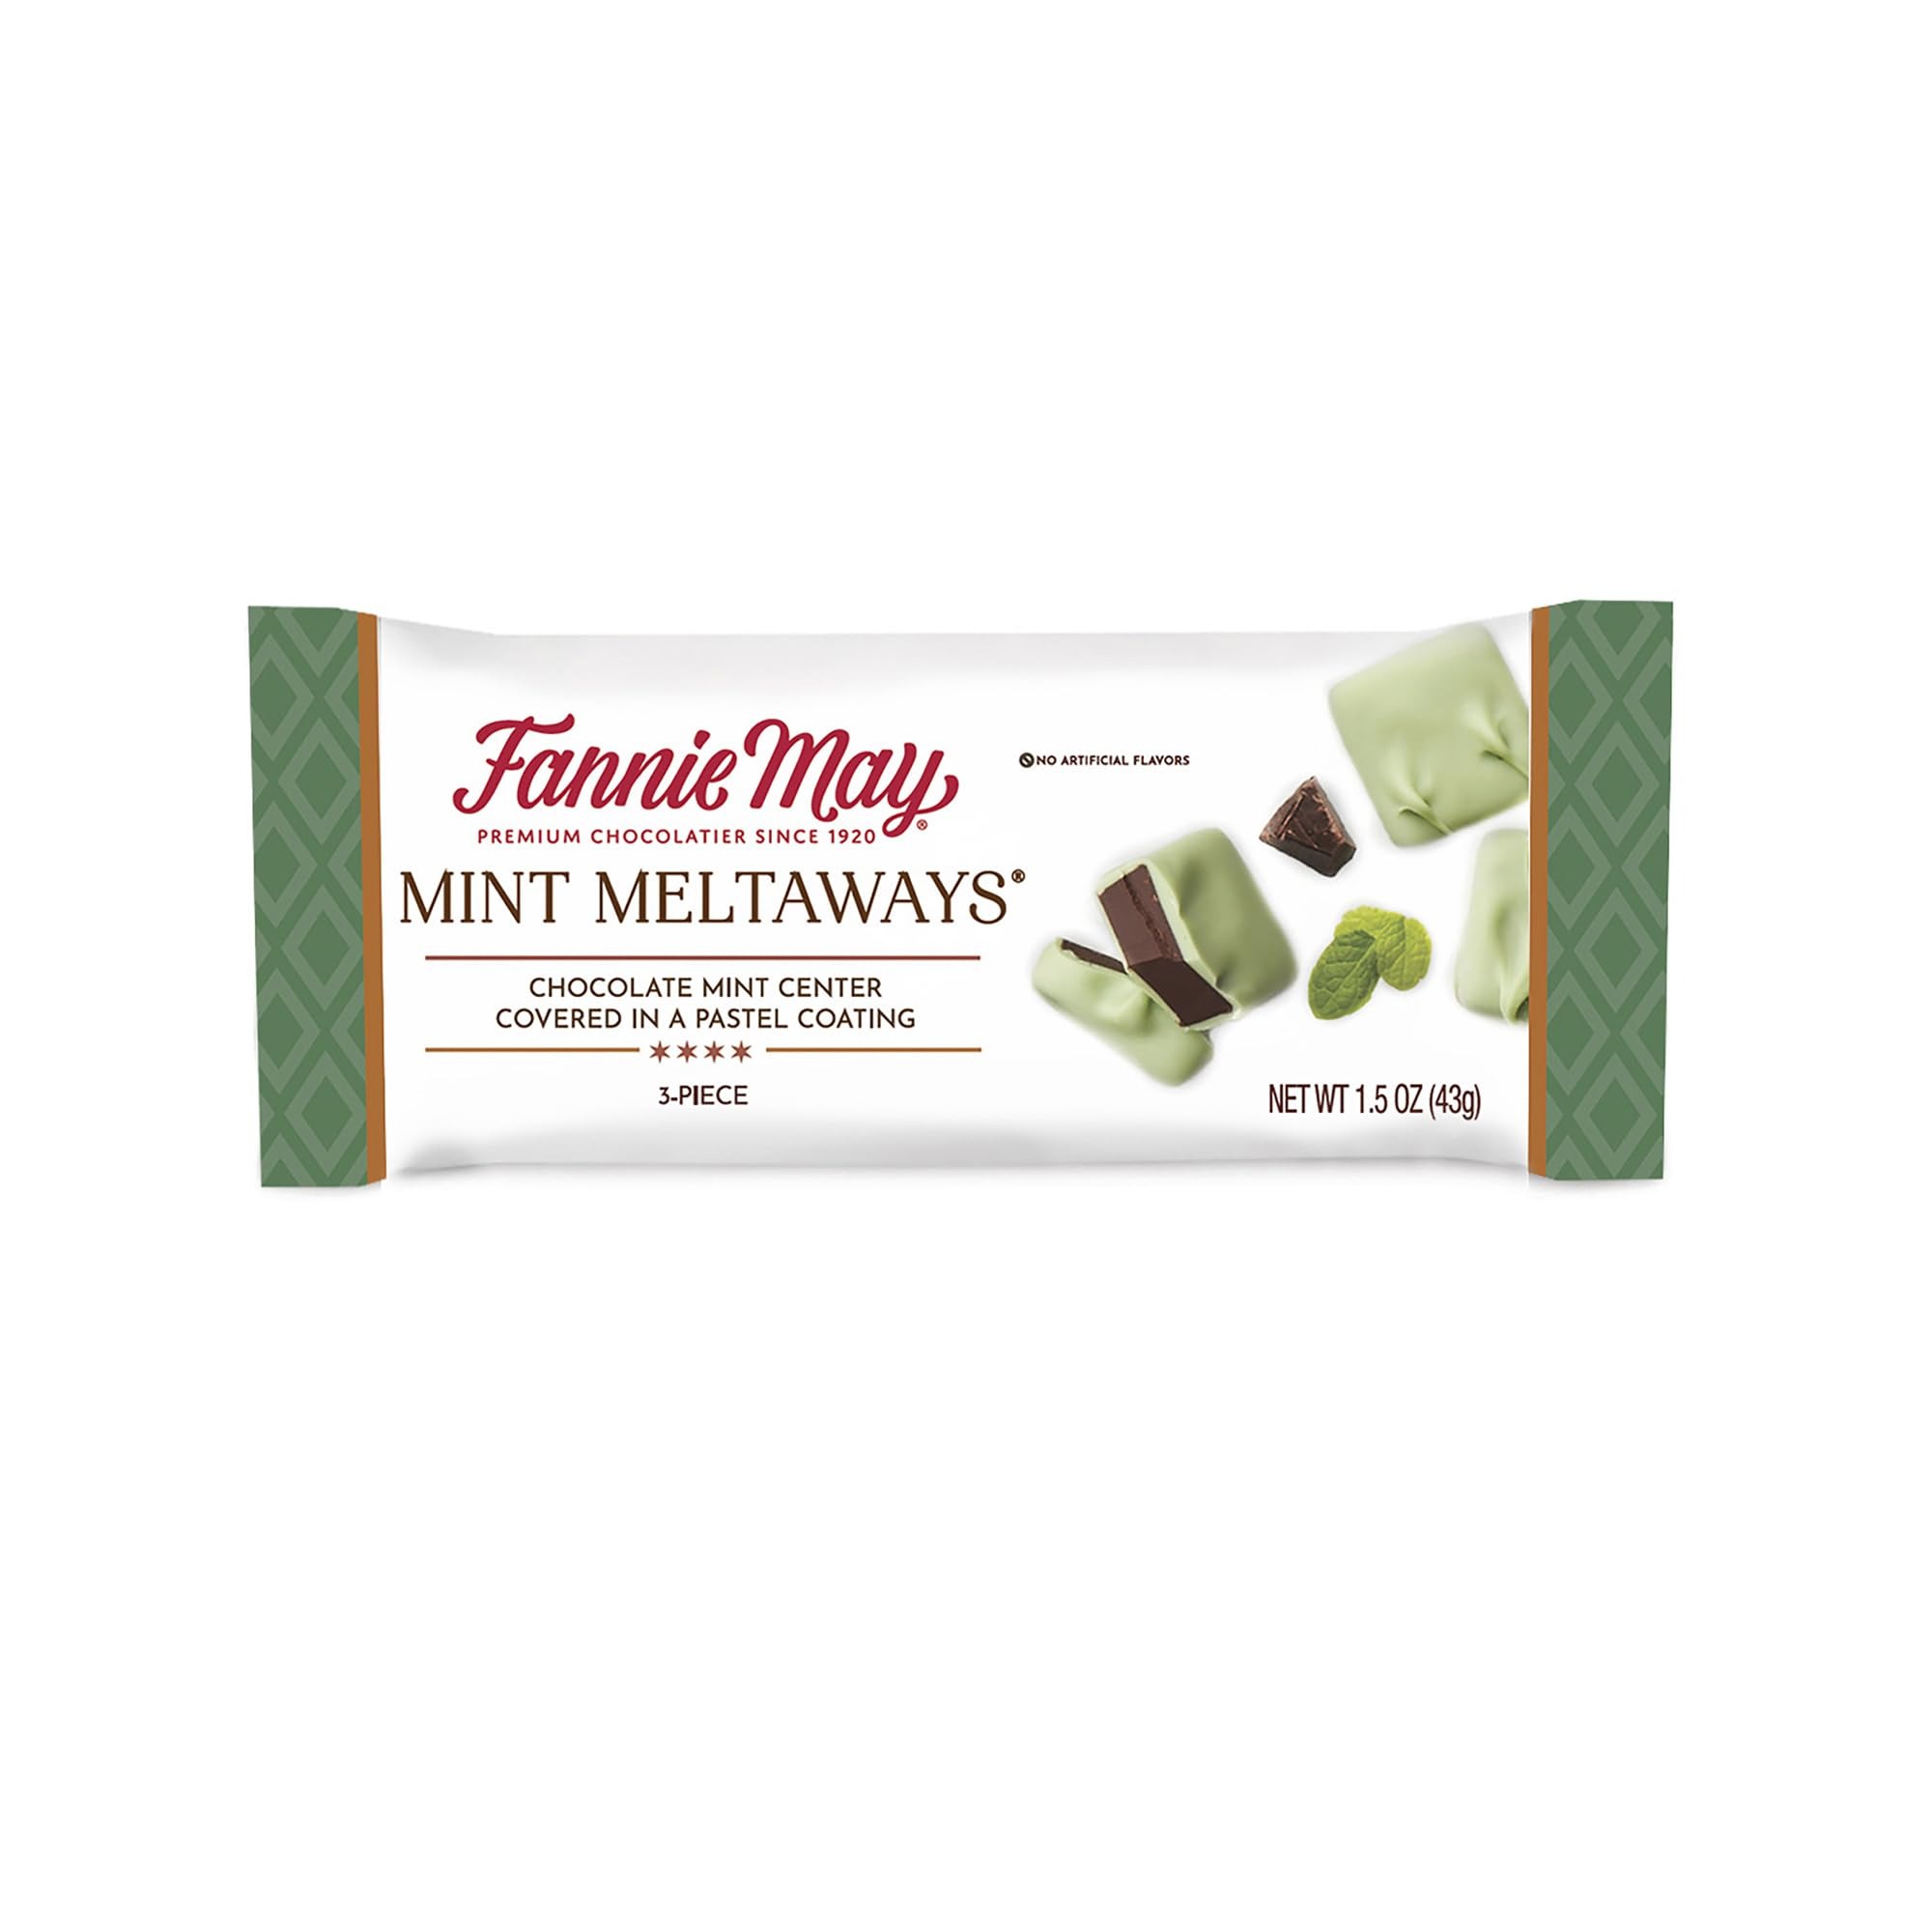
Item Name: Fannie May 1.5oz 3pc Mint Meltaways
Bullet Point 1: Fannie May gourmet chocolates are a delightful treat for those who savor delicious candy confections and enjoy giving a gift for life's most special moments
Bullet Point 2: A great American chocolatier, Fannie May began in Chicago over 100 years ago and, to this day, continues to craft premium confections with passion and dedication to quality so your family can enjoy them for years to come
Bullet Point 3: A rich chocolate mint center covered in milk chocolate or creamy pastel coating
Value: 1.5
Unit: Ounce

Price: 1.885